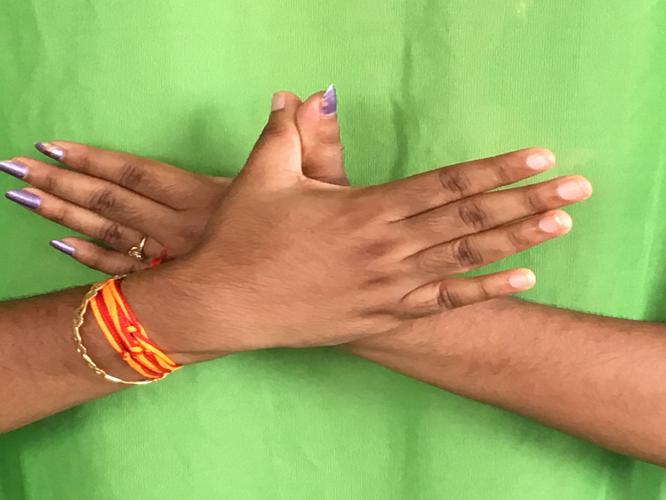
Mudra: Garuda
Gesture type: double_hand